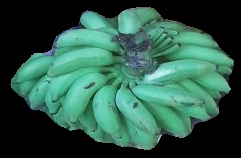
Variety: elakki-bale
Grade: grade2